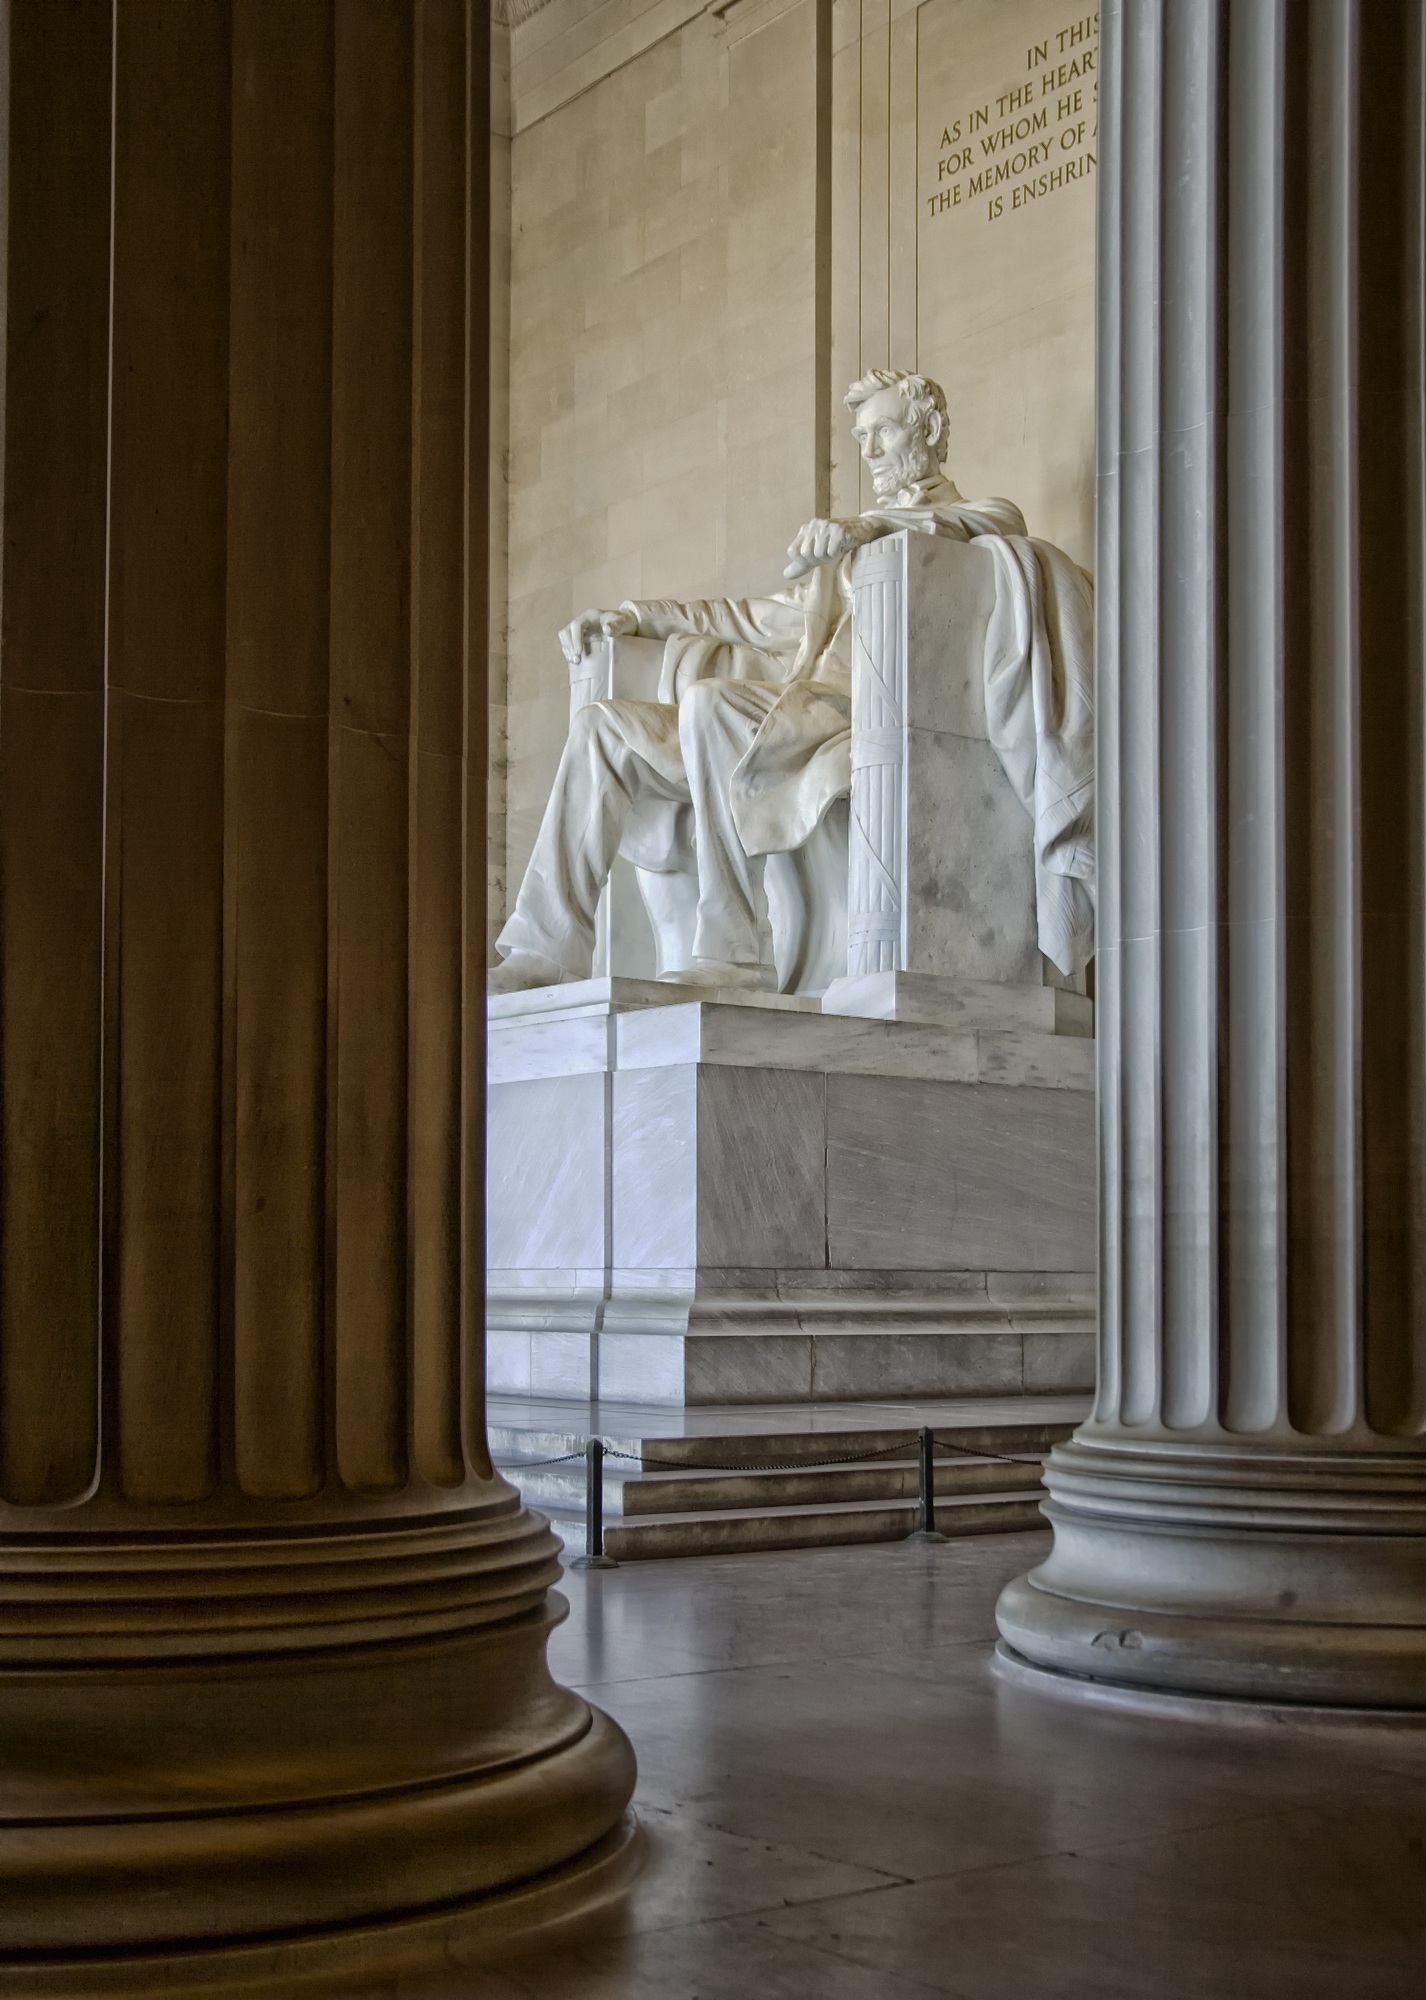
structure, wood, statue, column, landmark, historic, interior design, sculpture, hdr, temple, columns, historical, tourist attraction, c, washington dc, destinations, sights, lincoln memorial, ancient history